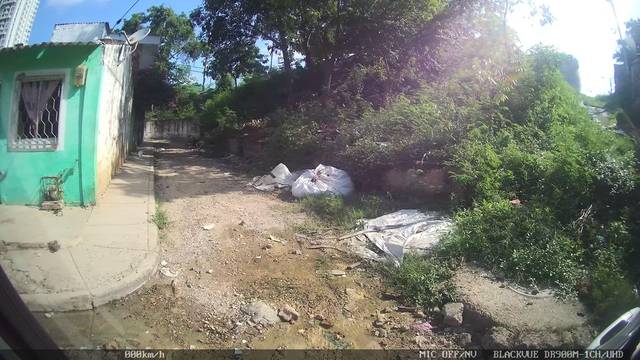
Region: Colombia
Coordinates: 10.373, -75.494